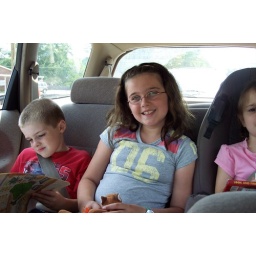
Skyler is a little girl that Kim watches in our home a few days a week.